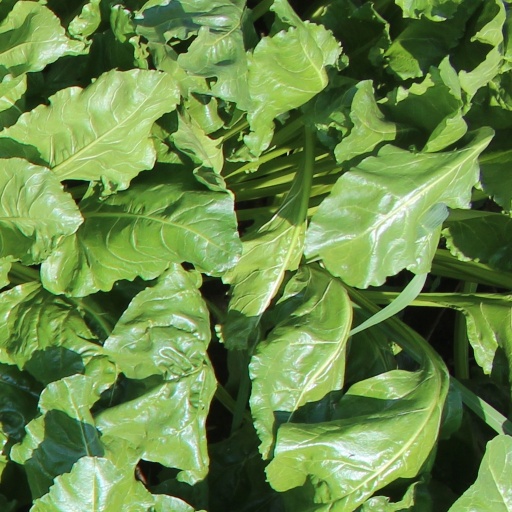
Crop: sugar beet